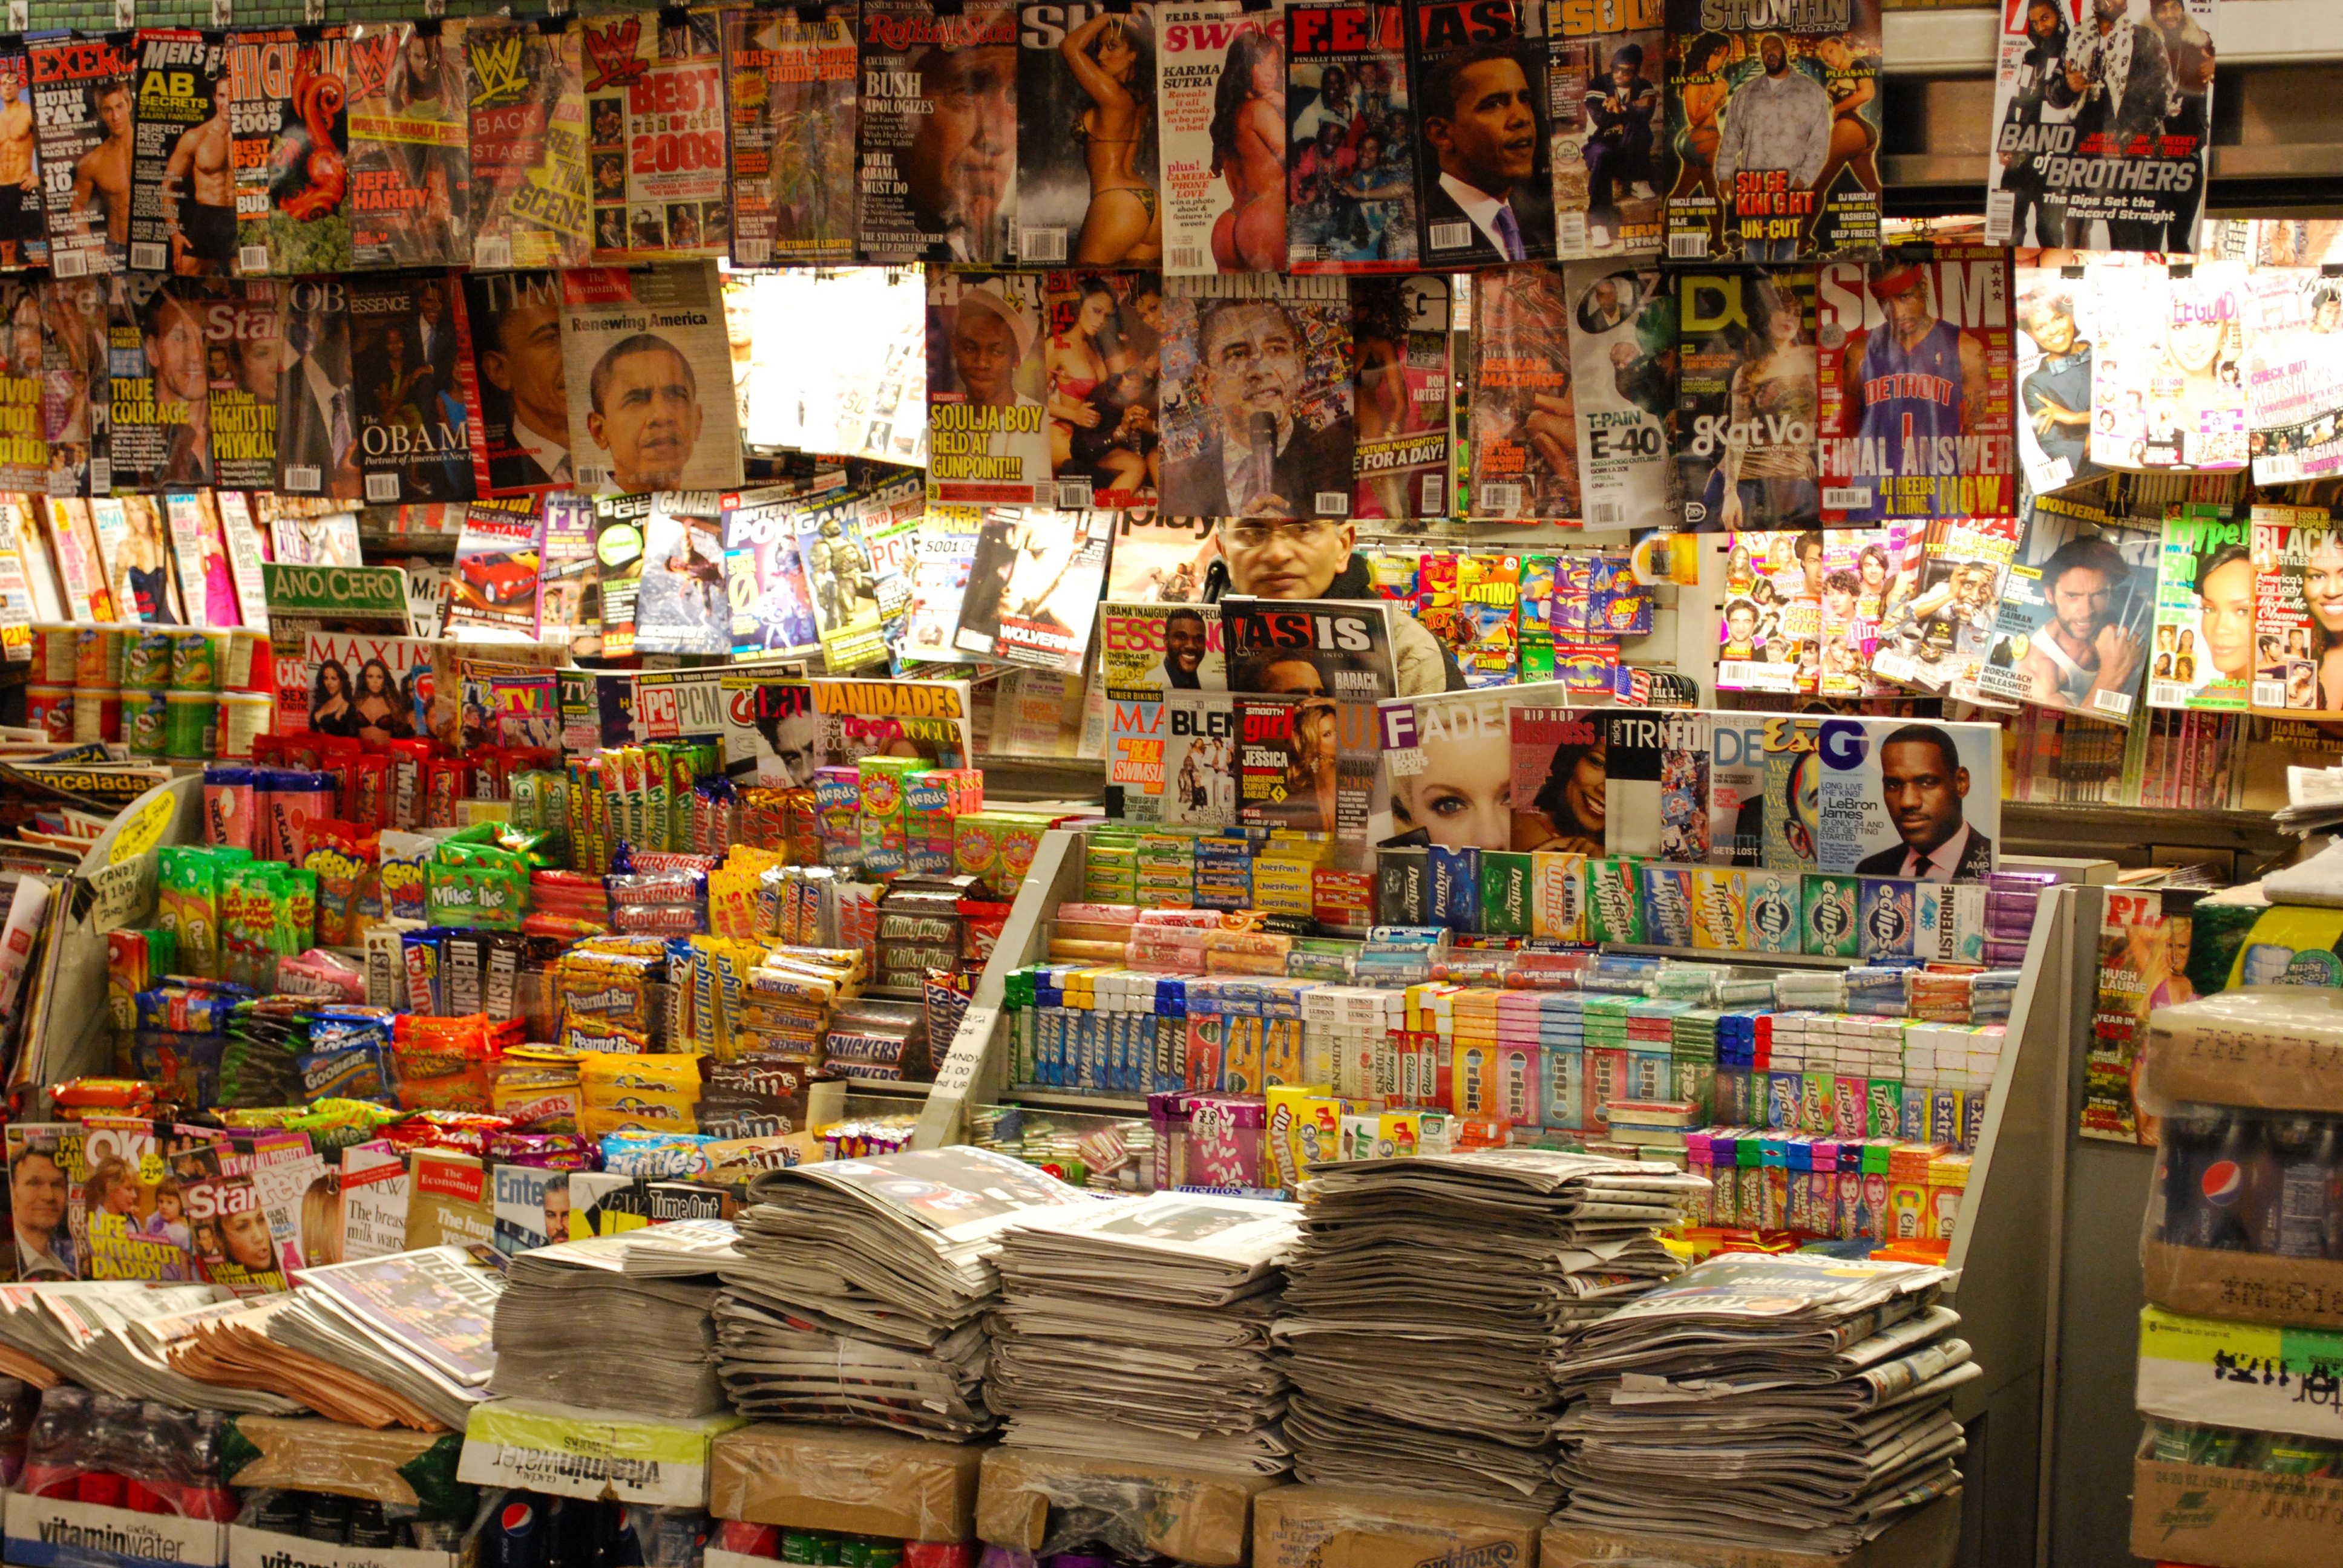
city, vendor, bazaar, market, marketplace, public space, stall, supermarket, grocery store, retail, human settlement, convenience store, bookselling